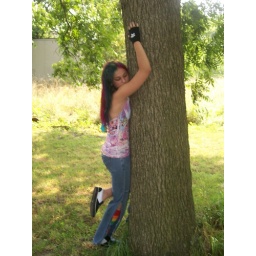
when i had my long pink and blue hair. photo by holly wills.